Kaiten Memorial Museum

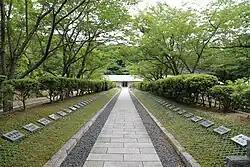

is a museum on the island of Ōzushima in the Inland Sea, in Shūnan, Yamaguchi Prefecture, Japan, dedicated to the history and memory of the "Kaiten", a Special Attack Unit of the Imperial Japanese Navy. The museum first opened near the remains of the island's training base in 1968, reopening in today's building in 1998. The collection of some one thousand items includes wills, letters, uniforms, personal belongings, and photographs. The displays combine these exhibits with information panels on the background and history of the unit and the lives of those served in it. The museum is "a facility for learning about Peace through the minds and hearts of the "Kaiten"".